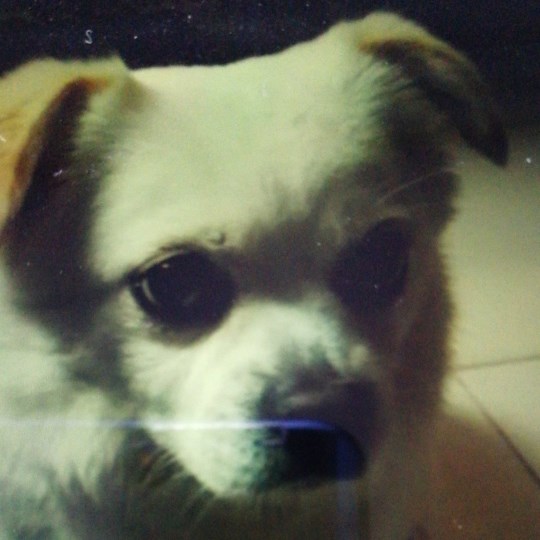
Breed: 806-n000129-papillon